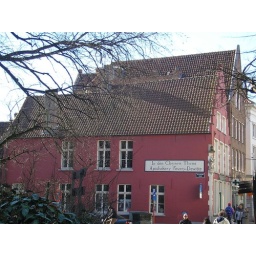
There's a red house over yonder